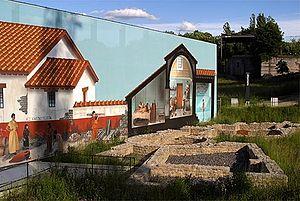
Reconstitution des bains romains d'Augusta Raurica